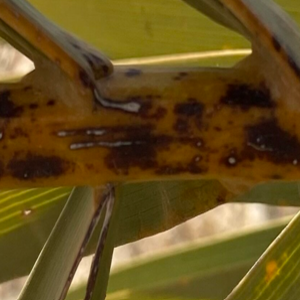
Label: Black Scorch